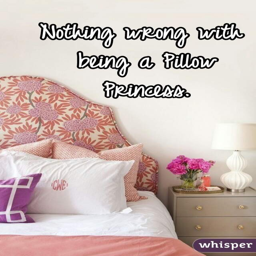
nothing wrong with being person .